Alice Acland (social activist)

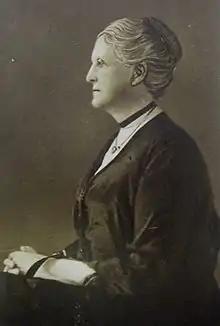

Lady Alice Sophia Acland (3 February 1849 – 5 July 1935) was the founder, the first General Secretary and the first president of the Co-operative Women's Guild.